Buffalo Memorial Auditorium

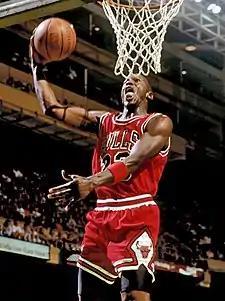
Michael Jordan of the Chicago Bulls

Professional basketball returned to the Aud in 1970 with the National Basketball Association's Buffalo Braves. The Braves were a modest success but often found the competing interests of the Sabres and the Little Three college teams made it difficult to schedule home games. The Braves moved to San Diego in 1978 and then to Los Angeles in 1984, where they are now the Los Angeles Clippers.